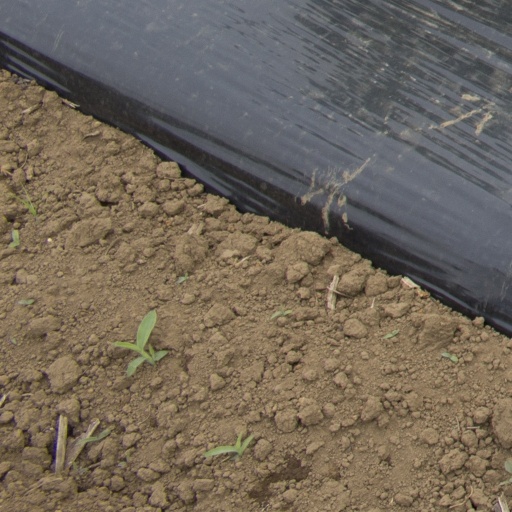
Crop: Jerusalem artichoke